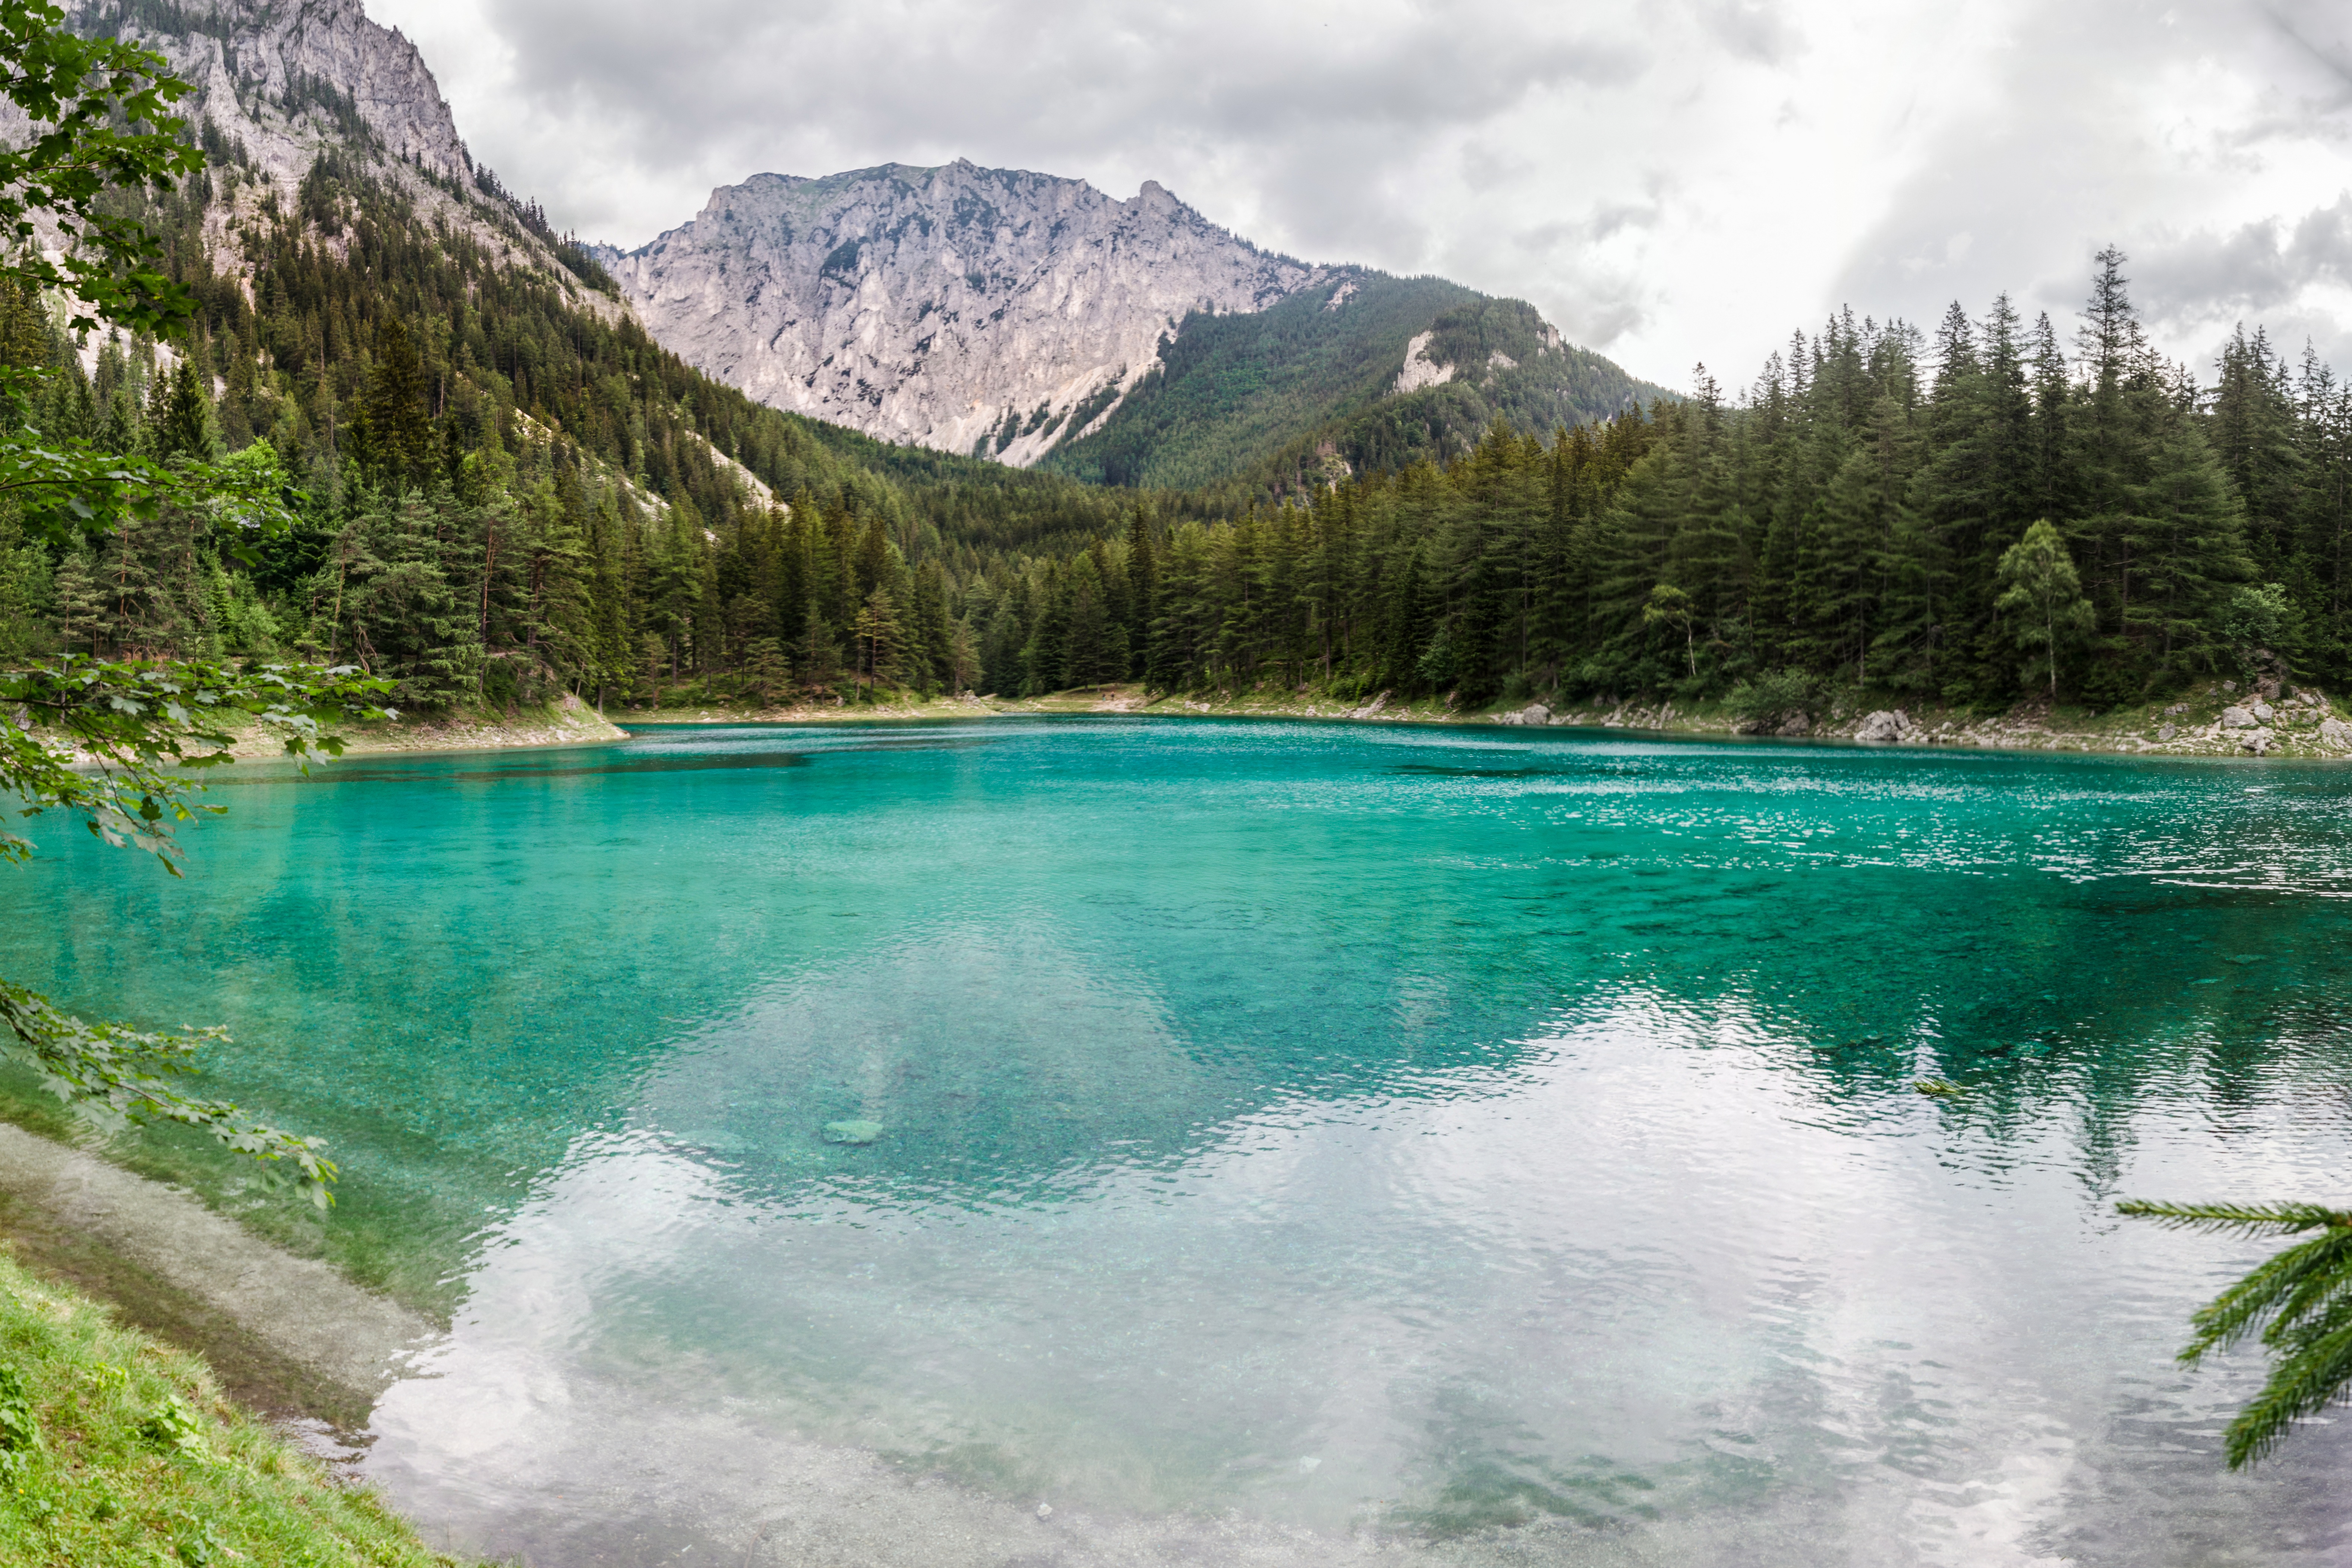
mountain, lake, mountain range, lagoon, reservoir, body of water, loch